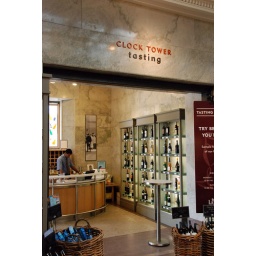
a tasting room... this is under the clock tower in the outside shot